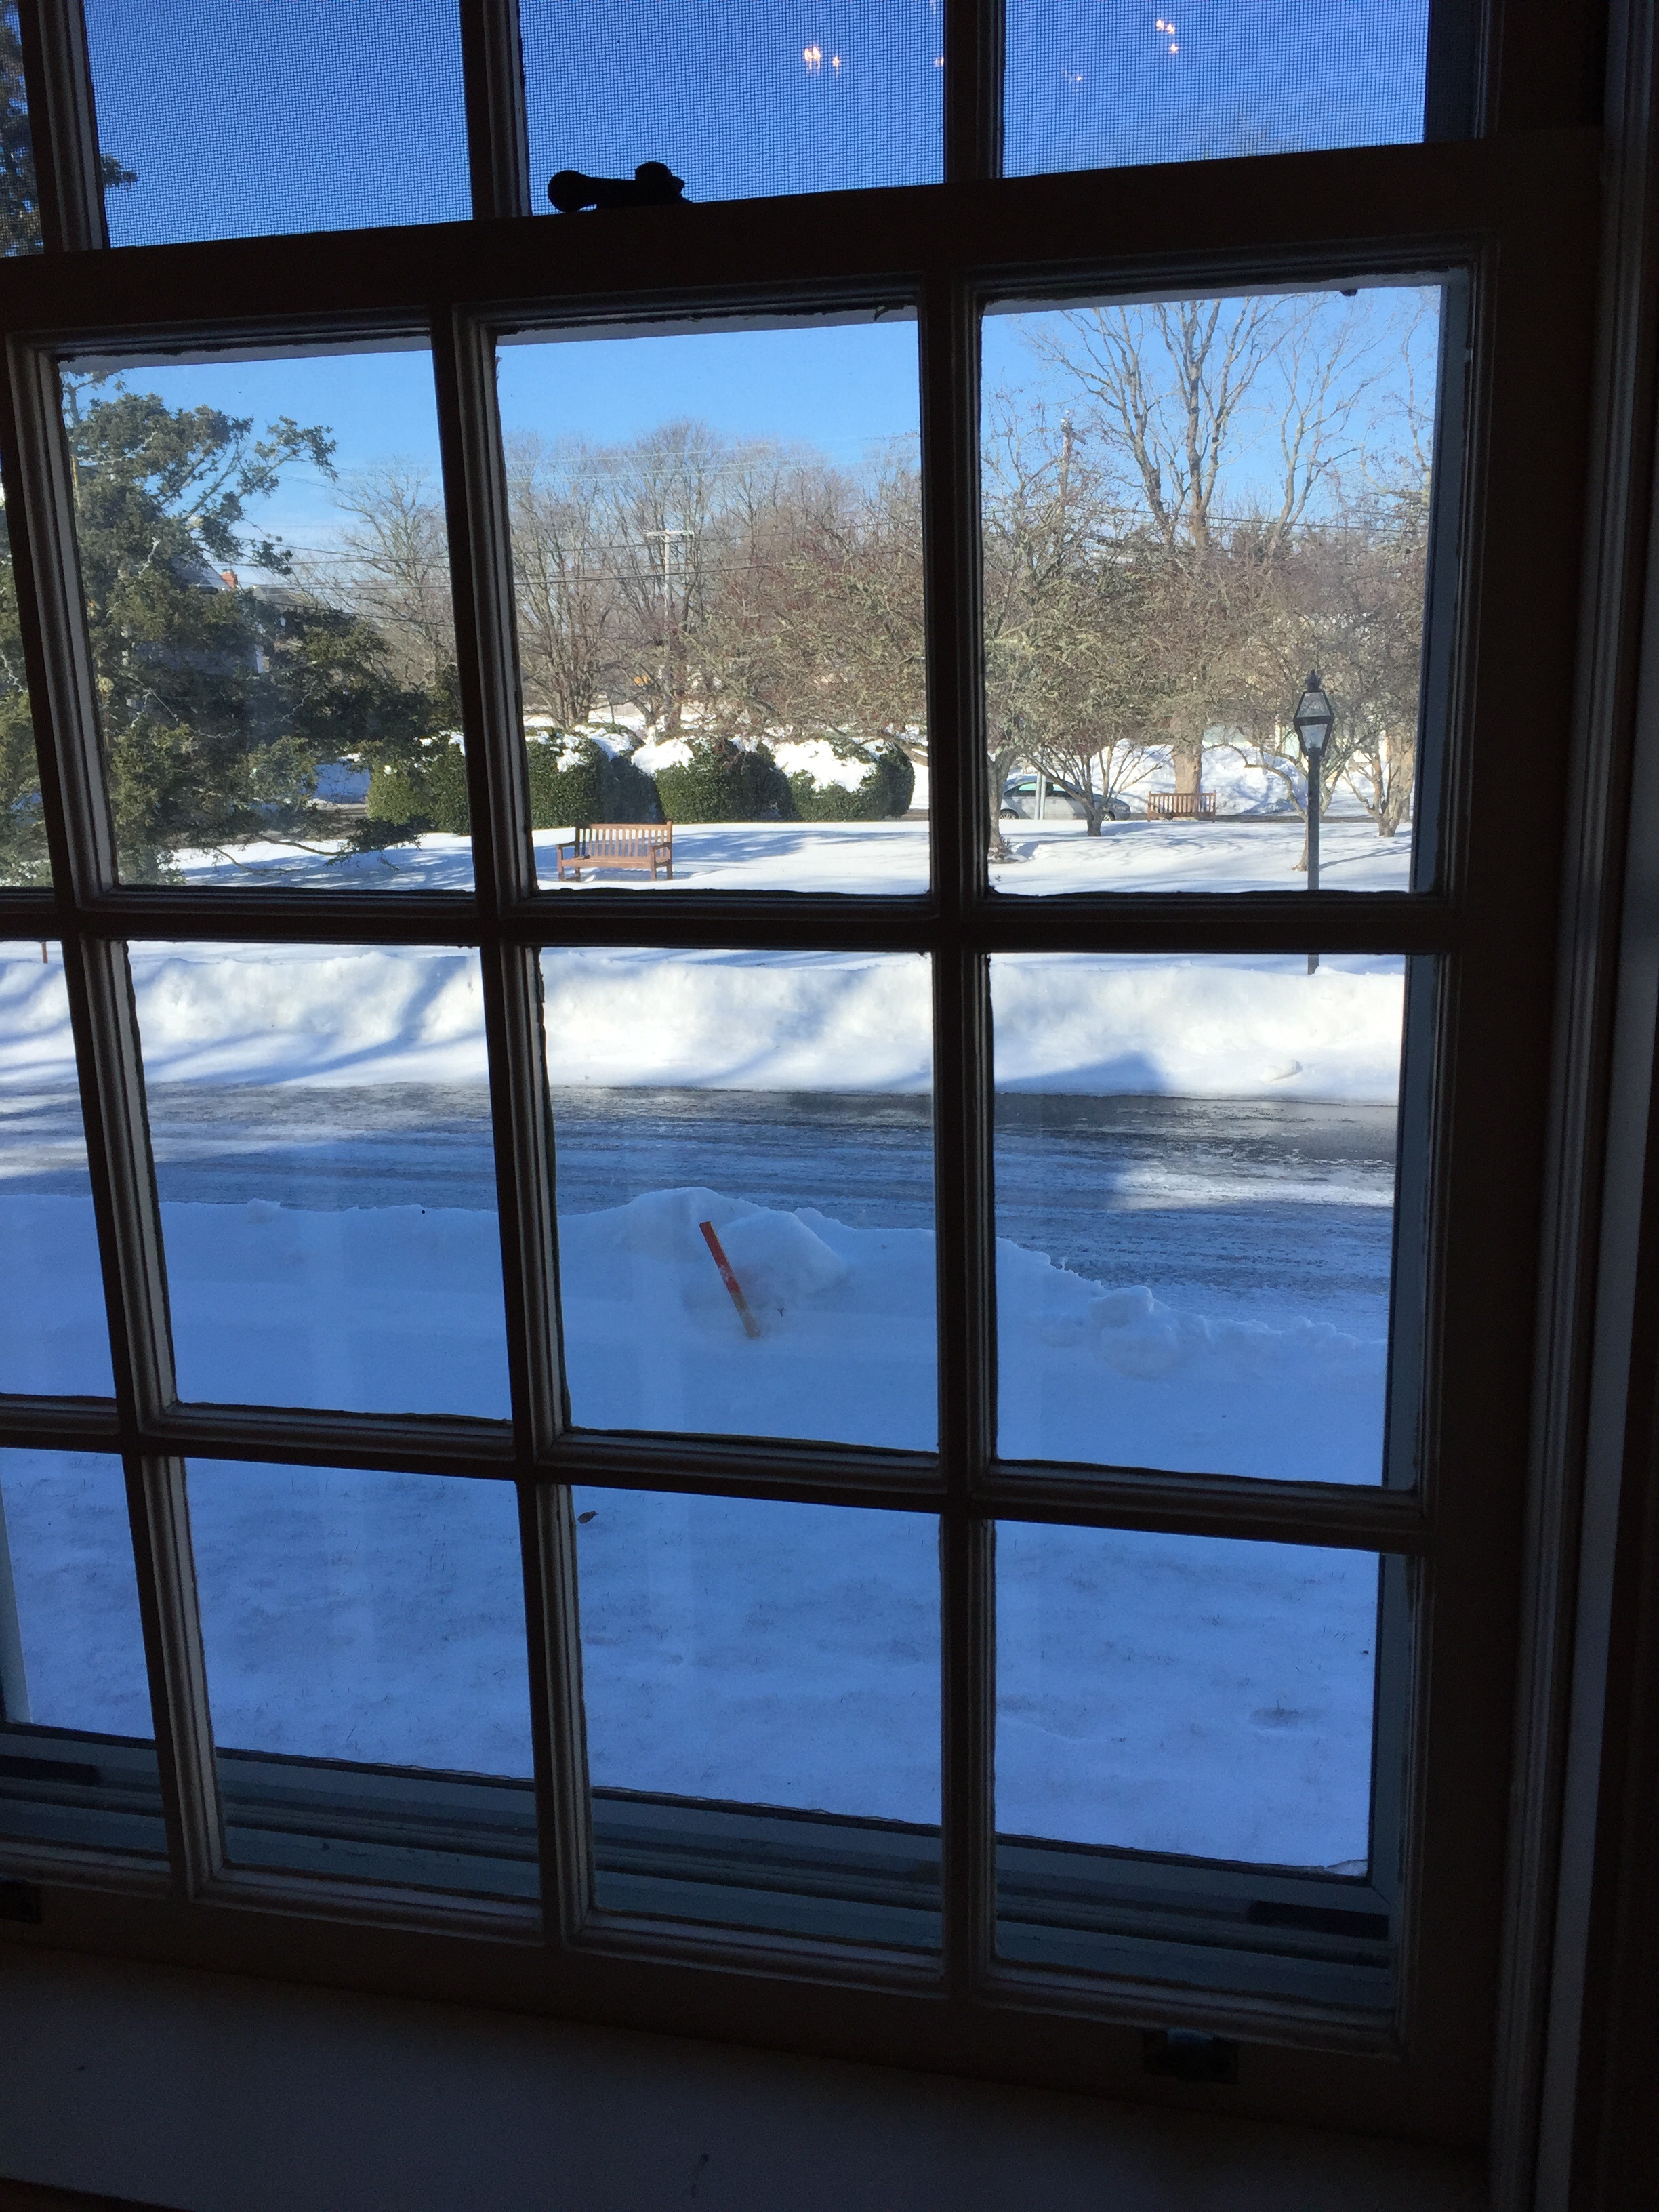
snow, cold, winter, wood, house, sunlight, window, glass, home, wall, reflection, blue, christmas, snowfall, interior design, frosty, rhode island, window covering